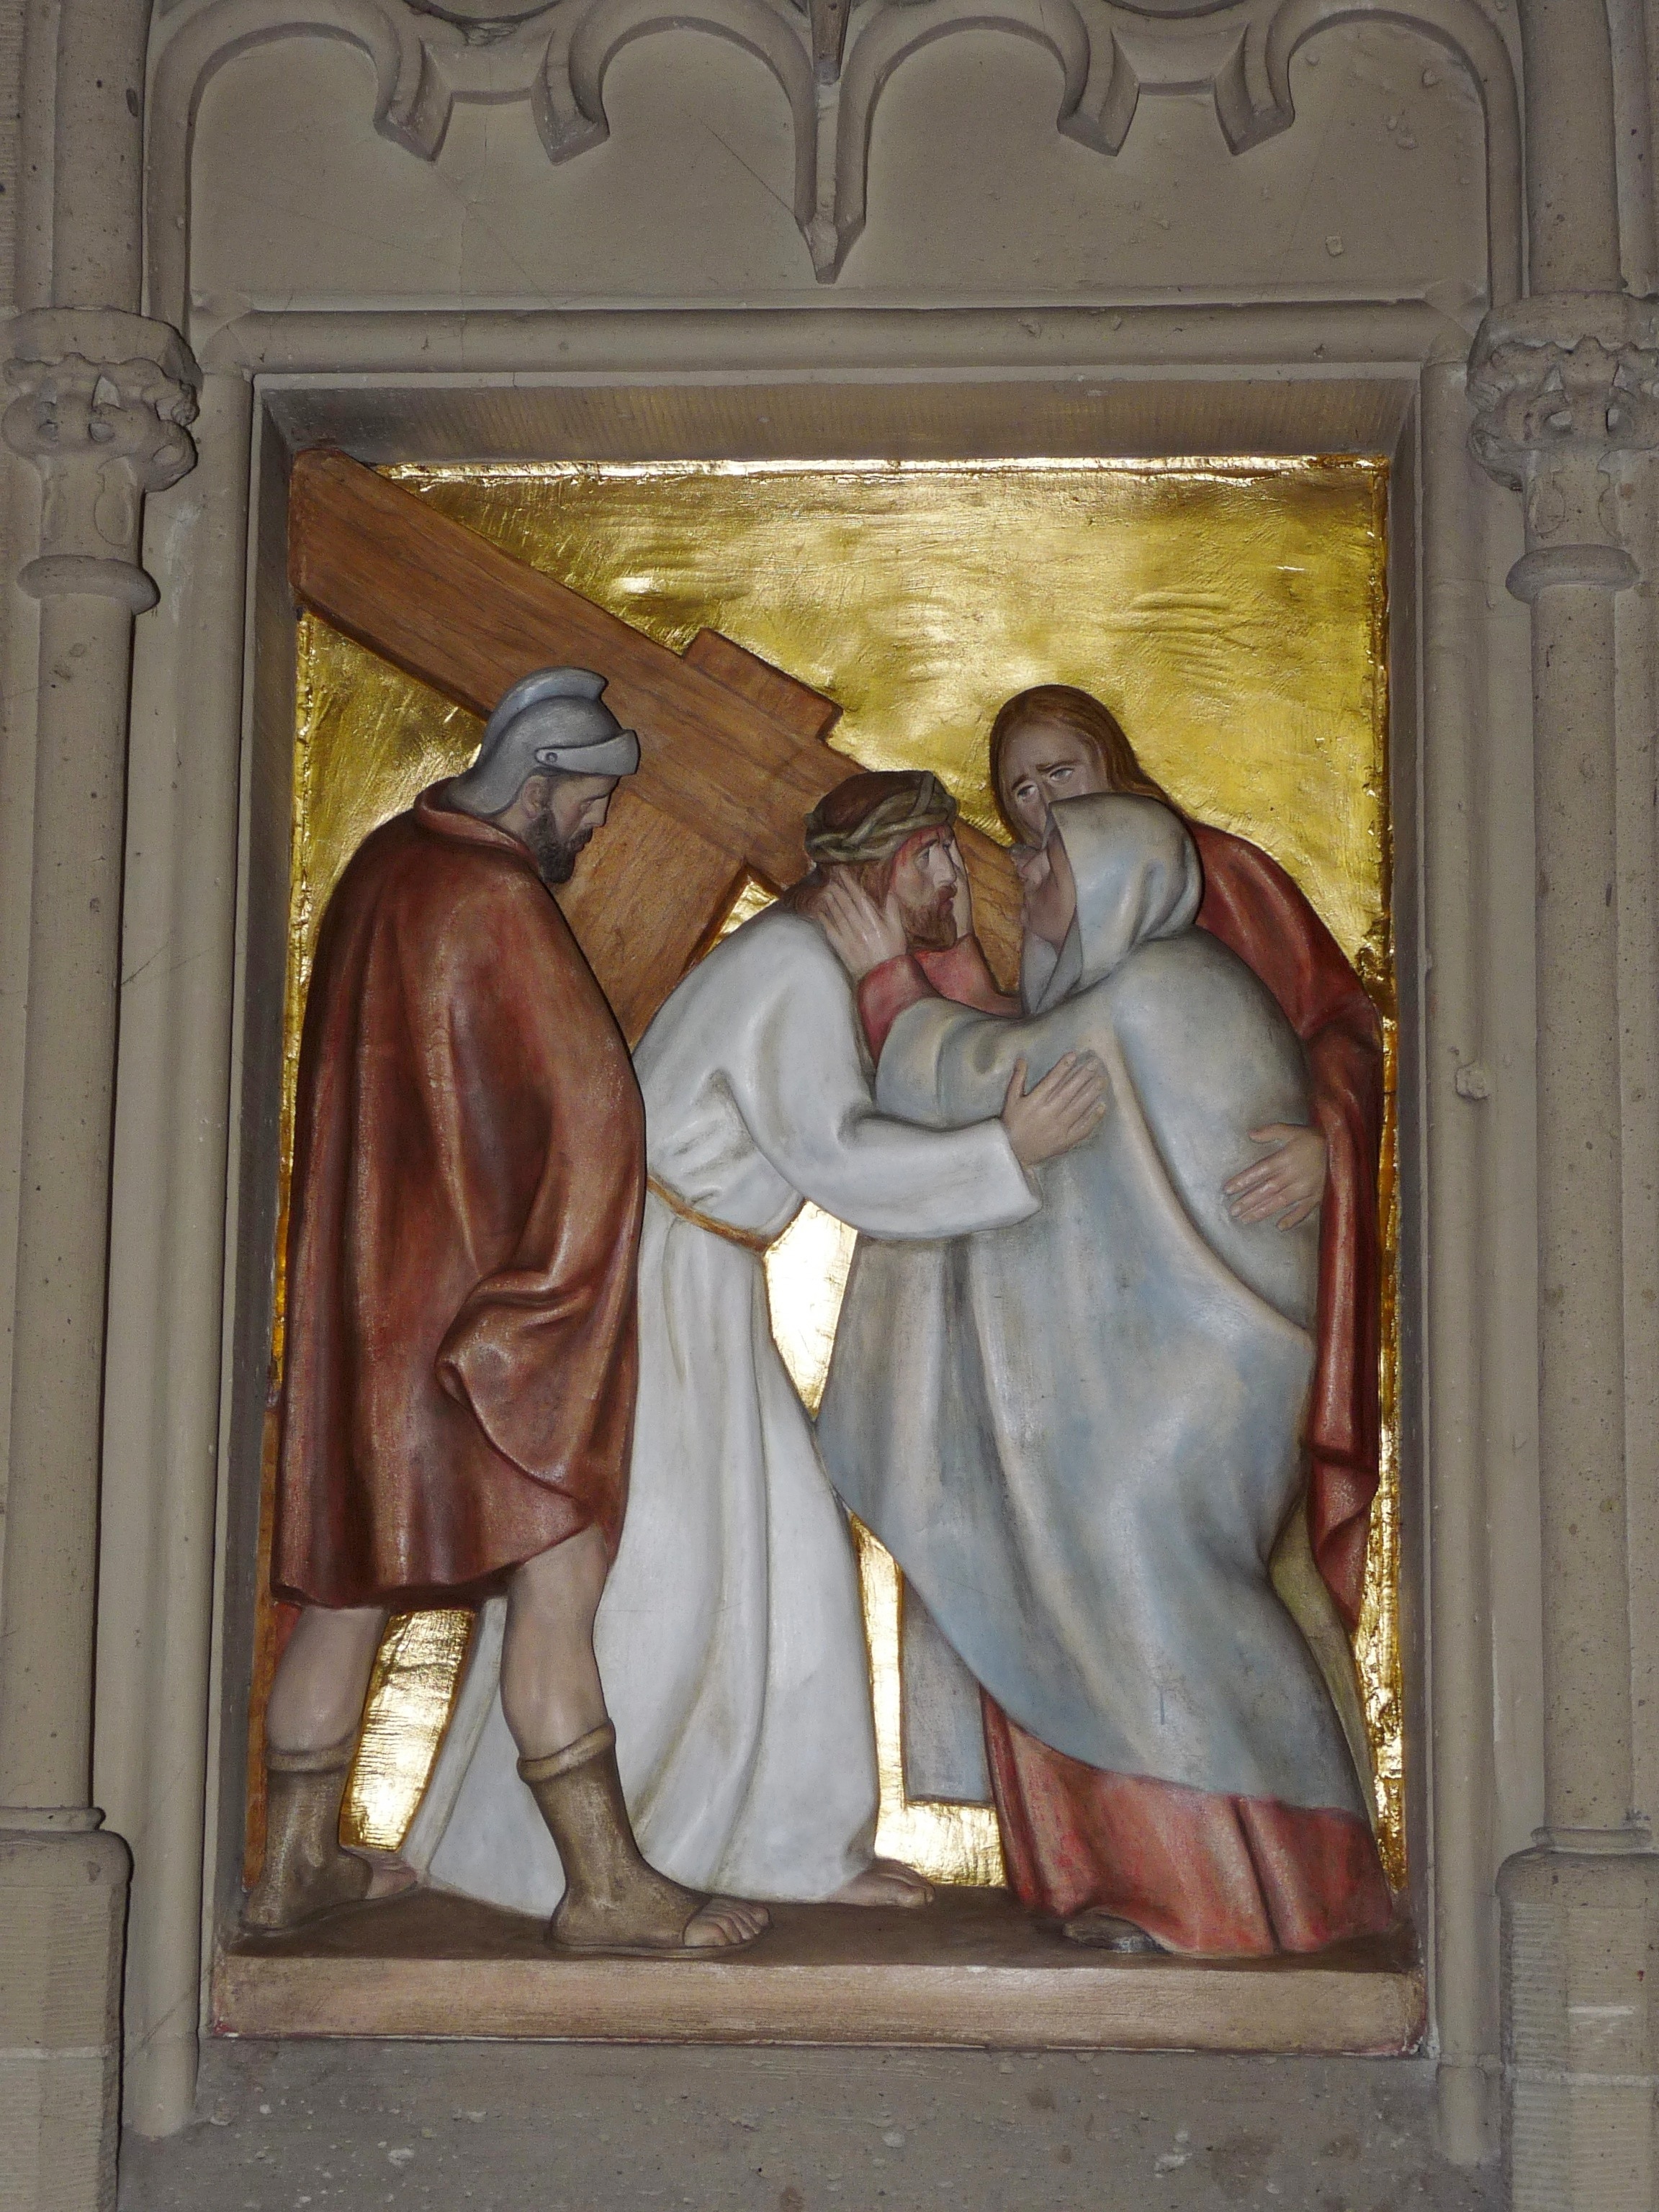
statue, religion, church, christian, painting, sculpture, catholic, christ, art, temple, faith, mural, passion, jesus, portugal, christianity, crucifixion, relief, crown of thorns, way of the cross, good friday, descent from the cross